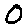
Label: 0